William Houison Craufurd

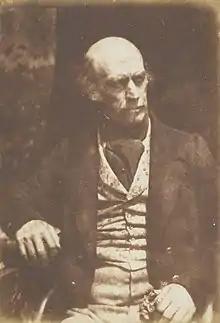
William Howieson Craufurd by Hill & Adamson

William Houison Craufurd sometimes spelled William Howieson Craufurd (29 November 1781 – 17 September 1871) was a landed country gentleman. He was a Deputy-Lieutenant of the County of Ayr, Justice of the Peace, and Commissioner of Supply. After several years as an elder in the Church of Scotland, he left at the Disruption and joined the Free Church of Scotland. He was photographed by Hill & Adamson, pioneering photographers, who recorded many Free Church ministers and leaders.